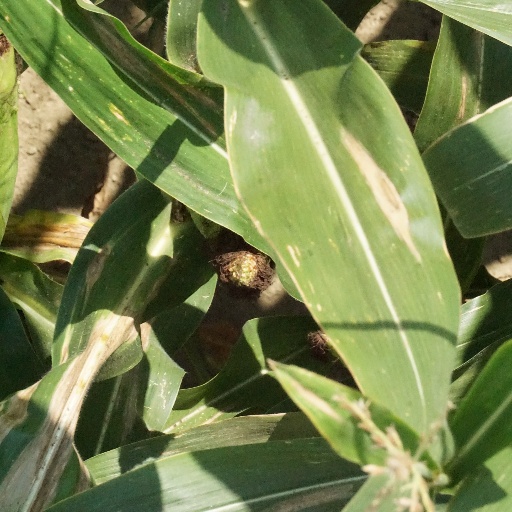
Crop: maize; corn